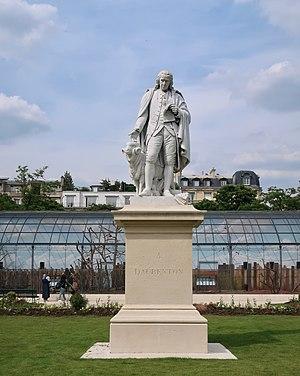
Statue de Daubenton, dans le jardin d'acclimatation, bois de Boulogne (Paris, 16e).
Louis Jean-Marie D’Aubenton, dit Daubenton, né le 29 mai 1716 à Montbard et mort le 31 décembre 1799 à Paris, est un naturaliste et médecin français, premier directeur du Muséum national d'histoire naturelle.
Le Jardin d’acclimatation est un parc de loisirs et d'agrément du 16ᵉ arrondissement de Paris, le long du bois de Boulogne.